Sierra Entertainment

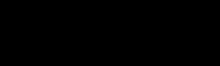
Original On-Line Systems logo

Sierra Entertainment was founded in 1979 as On-Line Systems in Simi Valley, California, by the husband-and-wife duo Ken and Roberta Williams. Ken, a programmer for IBM, had planned to use the company to create business software for the TRS-80 and Apple II. Ken had brought a teletype terminal home one day in 1979 and, while looking through the host system's software catalog, discovered the text adventure "Colossal Cave Adventure". He encouraged Roberta to join him in playing it, and she was enthralled by the game. After Ken had brought an Apple II to their home, she played through other text adventures such as those by Scott Adams and Softape to study them. Dissatisfied with the text-only format, she realized that the graphics display capability of the Apple II could enhance the adventure gaming experience. With Ken's help in some of the programming, Roberta designed "Mystery House", inspired by the novel "And Then There Were None" and the board game "Clue", using text commands and printout combined with rudimentary graphics depicting the current setting.